S. H. Benson

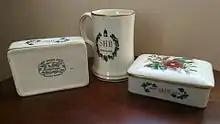
Commemorative china manufactured to celebrate the 60th anniversary of the founding of S. H. Benson Ltd. in 1953.

After having managed the Bovril factory for 3 years, Benson set himself up as an advertising agent at the suggestion of the Bovril chairman. S H Benson was quick to realise there was room for the development of a more professional business than just buying and selling space. Rather than competing with other houses as to who could buy and sell space on the lowest commissions, he charged a reasonable price and offered the advertiser service and advice in the conduct of his campaign. His business grew and the agency's reputation was quickly made with a striking campaign for Bovril.